Grandmaster (2012 film)

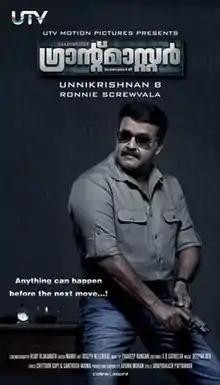
Theatrical release poster

Grandmaster is a 2012 Indian Malayalam-language action thriller film written and directed by B. Unnikrishnan and produced by Ronnie Screwvala and Siddharth Roy Kapur under the production company UTV Motion Pictures. The film stars Mohanlal as IG Chandrasekhar, a senior IPS officer who begins investigating a series of murders after receiving an anonymous note. The supporting characters are played by Priyamani, Narain, Anoop Menon, Babu Antony, Jagathy Sreekumar, and Arjun Nandhakumar.